Adolph von Steinwehr

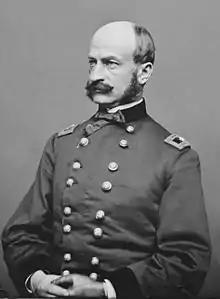
Adolph von Steinwehr

Baron Adolph Wilhelm August Friedrich von Steinwehr (September 25, 1822 – February 25, 1877) was a German-Brunswick army officer who emigrated to the United States, became a geographer, cartographer, and author, and served as a Union general in the American Civil War.